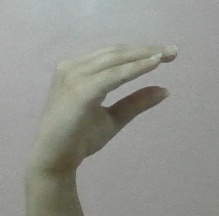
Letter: jeem